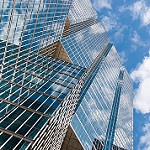
Scene: Outdoor